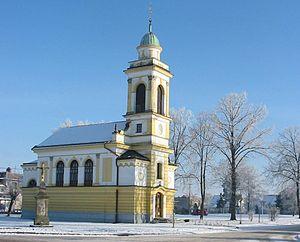
Lhota pod Libčany est une commune du district de Hradec Králové, dans la région de Hradec Králové, en Tchéquie. Sa population s'élevait à 948 habitants en 2017.